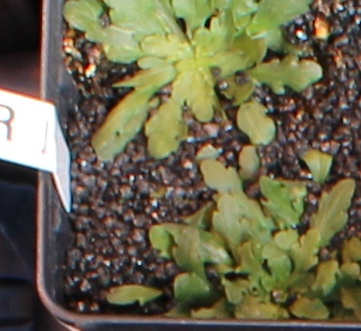
Label: Horseweed